The Jurors

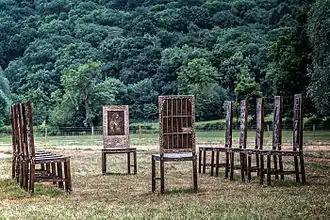
"The Jurors": the inside of chair 1 at one end has a portrait of Lillie Lenton, and the outside of chair 7 and the other end shows the door of Nelson Mandela's prison cell, with five other chairs lined up to either side

The Jurors is an artwork by Hew Locke, installed at Runnymede in Surrey in 2015 to commemorate the 800th anniversary of the sealing of Magna Carta.